Animal domestication and management in the Philippines

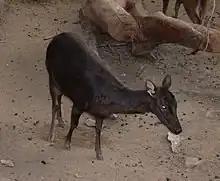
"Cervus mariannus"

One of the largest wild animals available for exploitation in the Philippines. In lowland populations, deer were not involved in trading, rituals, or feasting up until after the seventeenth century A.D. For example, deer skin was used as a trading product between the Japanese. In the Visayas, there is evidence of deer being eating during banquets and special occasions. In Nagsabaran, deer was the second most mammal faunal found on the site. The variety of teeth found indicates that deer of all ages were hunted on this site. Deer bones, mainly the lower limb portions, were used to manufacture tools using a groove and snap technique. Deer faunal assemblages were higher in lower populations because they tended to withdraw from populated environments.